Eyserbosweg

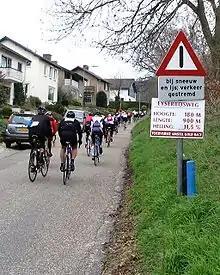

The Eyserbosweg is a road located in Eys in the south of Limburg, Netherlands. The road is used as a climb in cycling racing and most famously during the Amstel Gold Race, but is also climbed during the Ster Elektrotoer, Hel van het Mergelland, Olympia's Tour, and the Eneco Tour